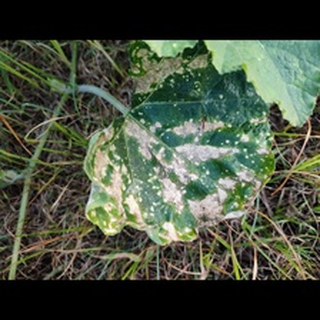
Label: pumpkin_powdery_mildew